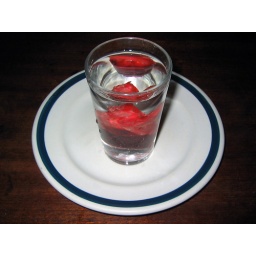
Waxed tea bag in water